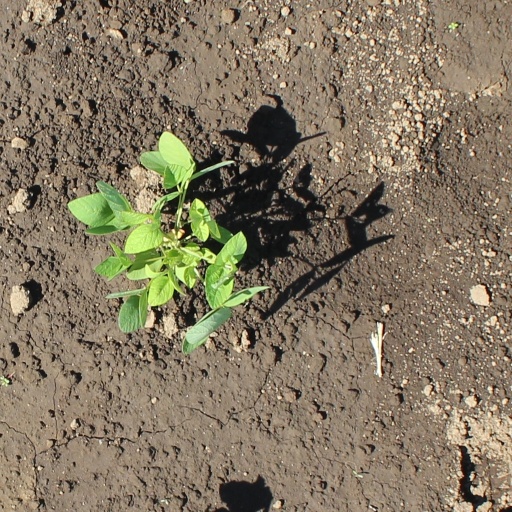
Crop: soybean